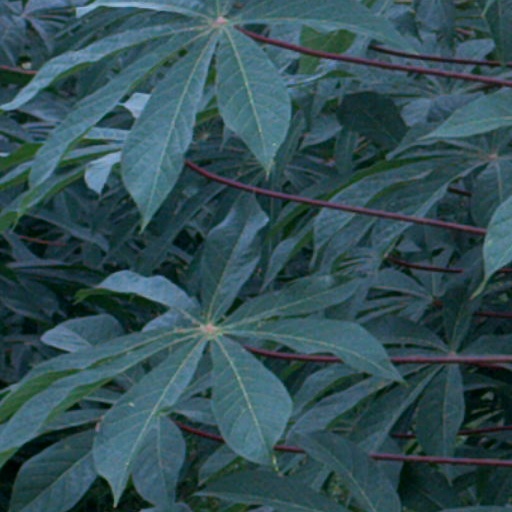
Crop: cassava